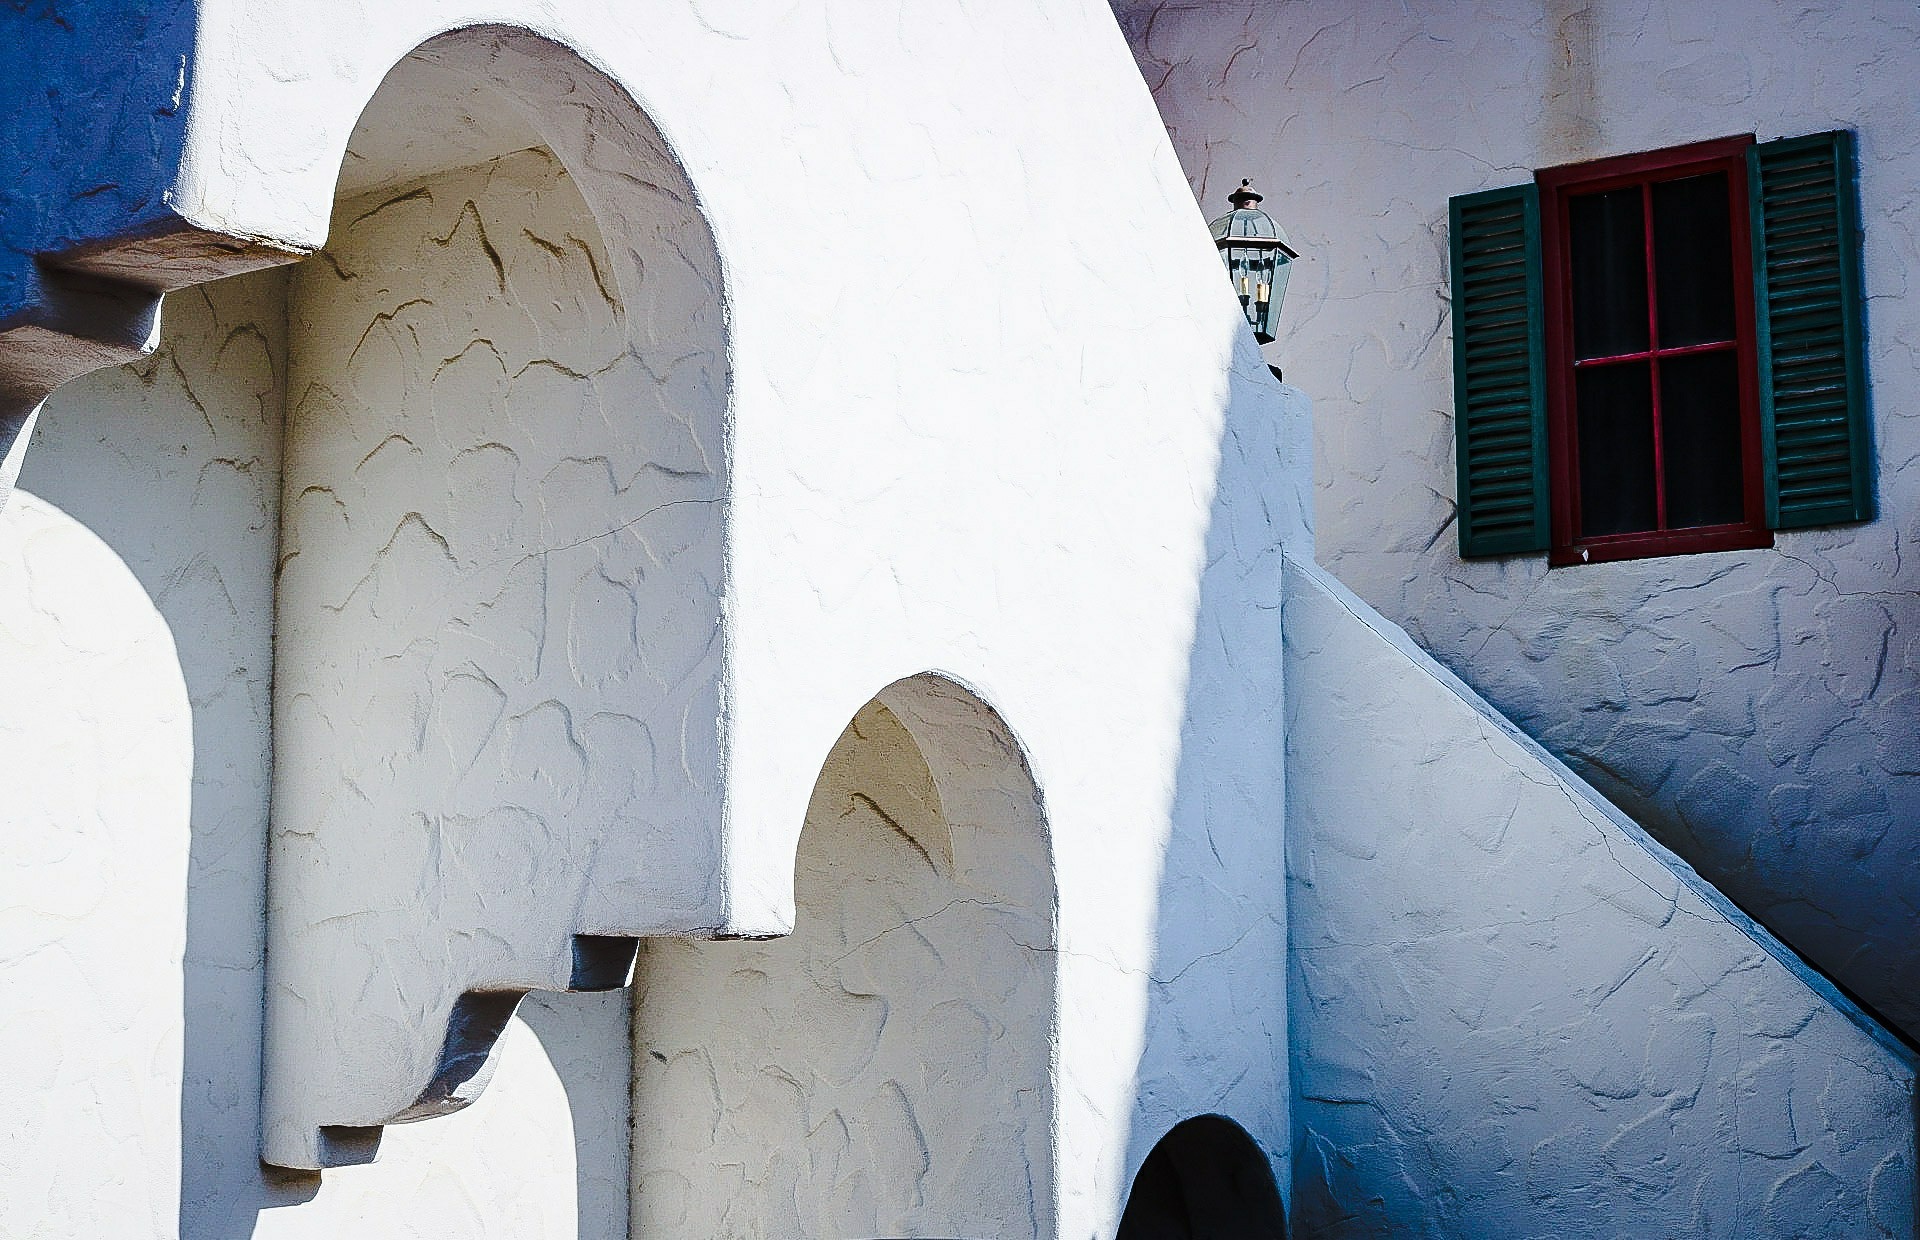
architecture, white, house, building, wall, staircase, steps, color, facade, blue, sculpture, art, shadows, stairs, architectural